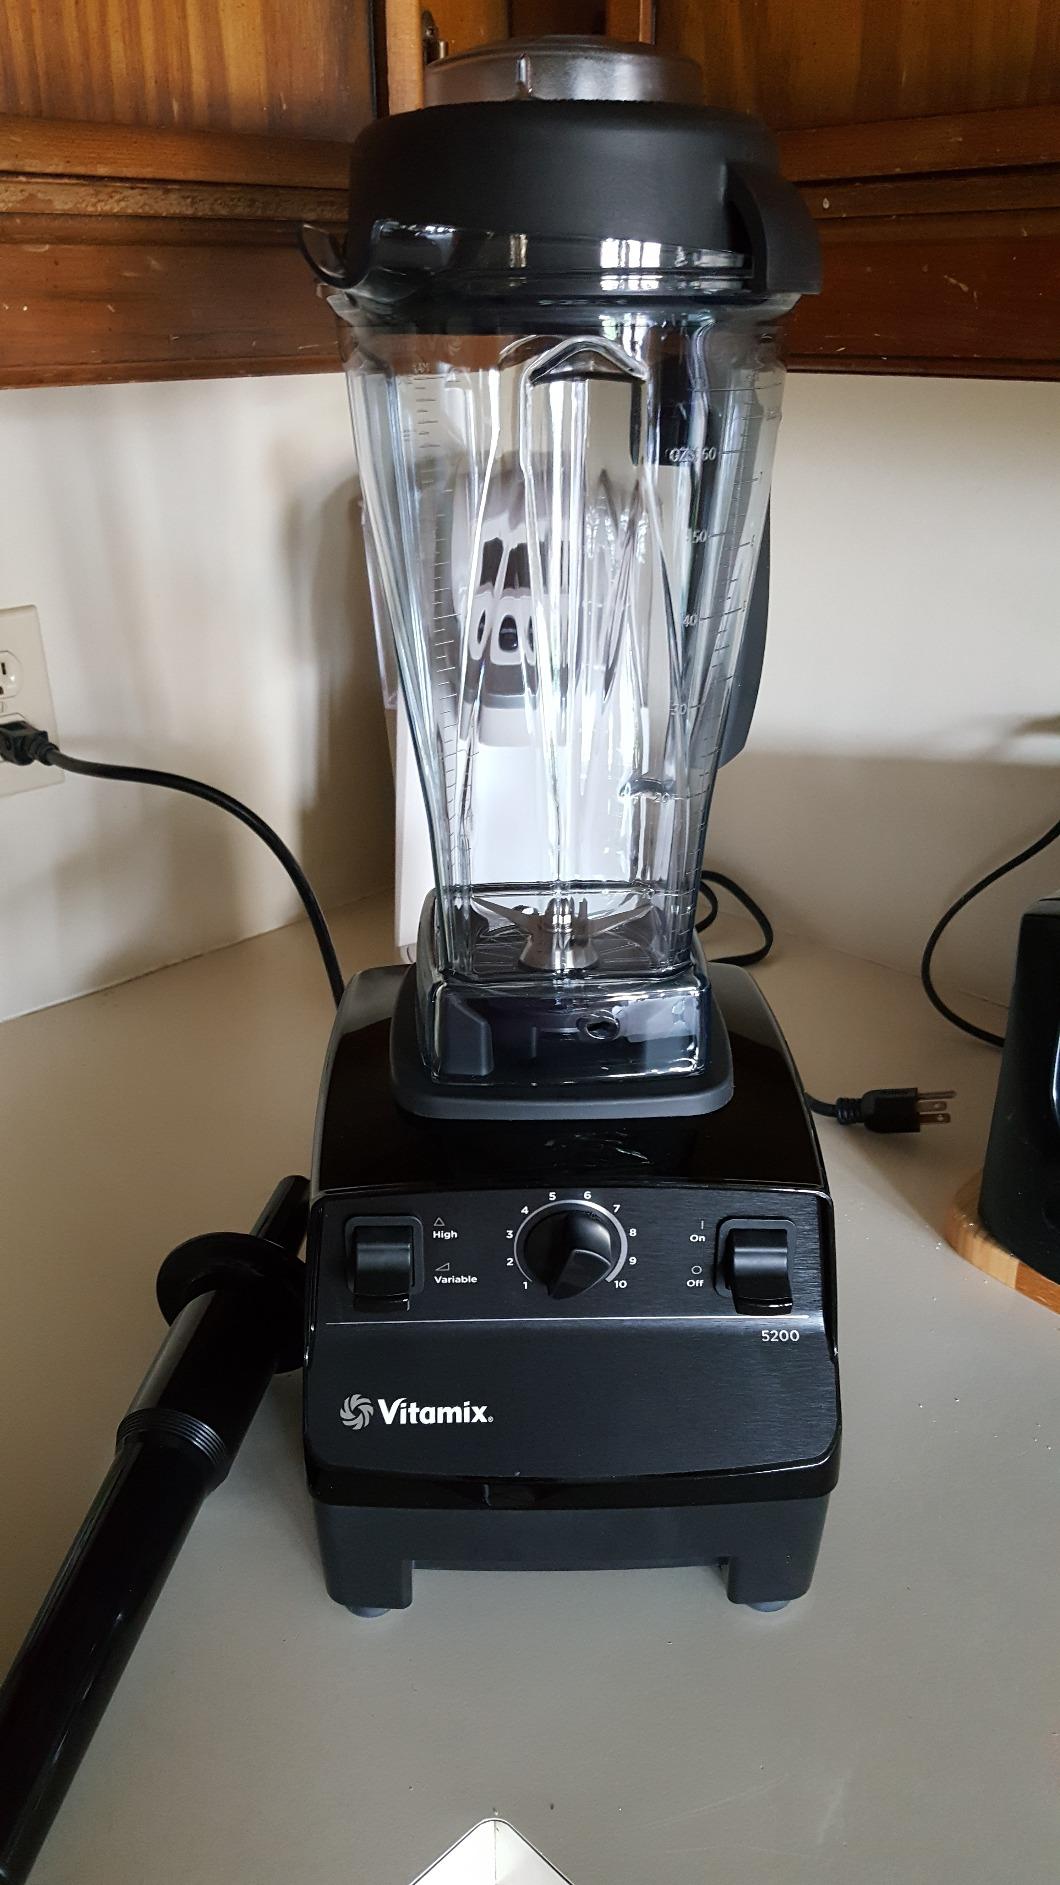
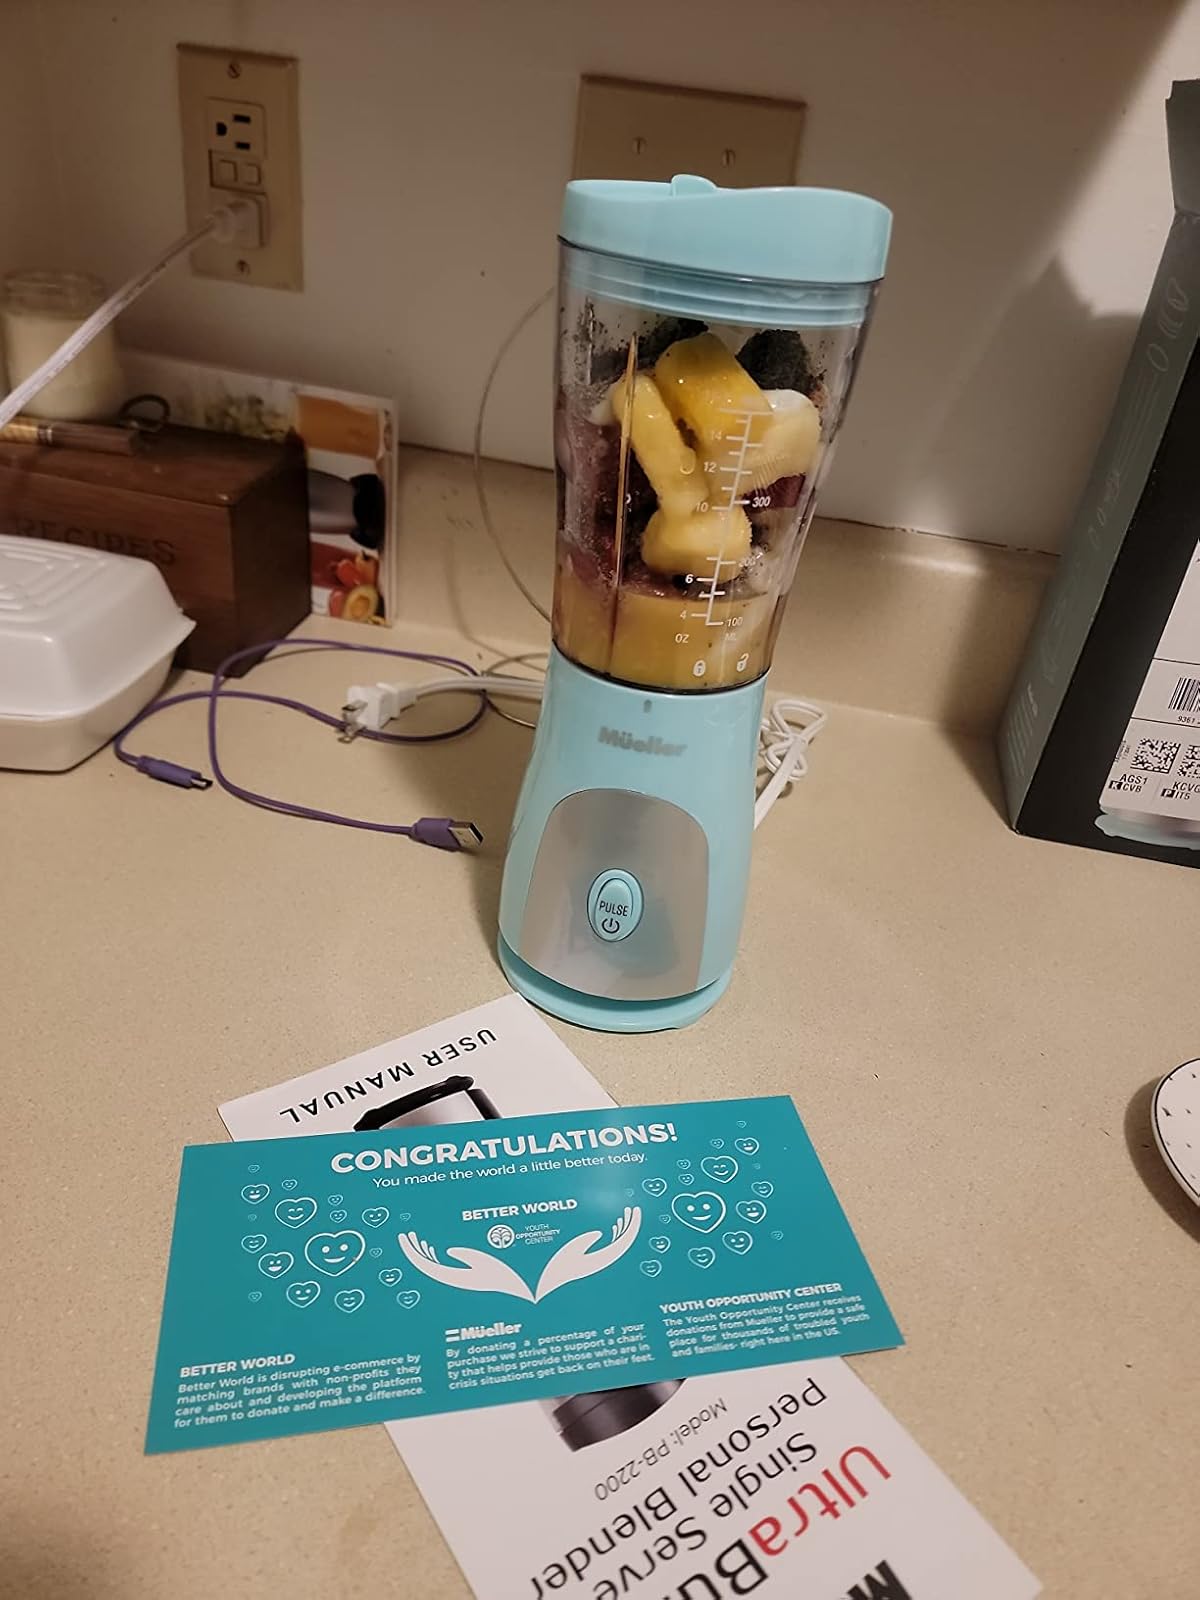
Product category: items_blender
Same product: no